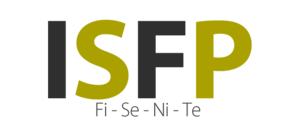
Logo MBTI ISFP.
ISFP est une abréviation utilisée dans le cadre du Myers-Briggs Type Indicator au sujet de l'un des 16 types psychologiques du test. Il est l'un des quatre types appartenant au tempérament Artisan.